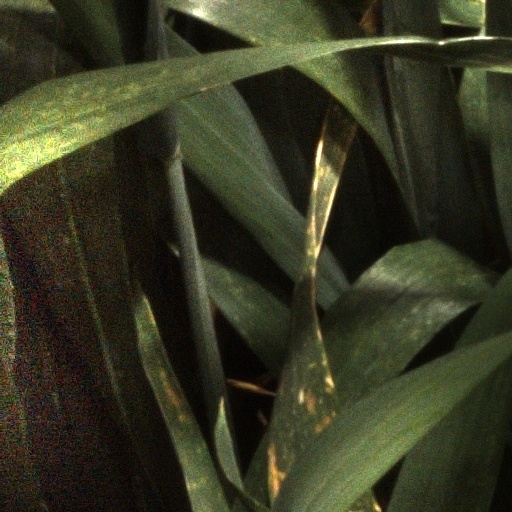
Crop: wheat